German-English Academy Building

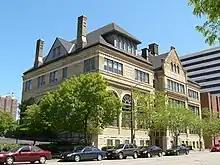
German-English Academy in 2006

In 1851, some of Milwaukee's wealthy German immigrants formed the Milwaukee (School Association). Many of the founders were Forty-Eighters, progressives who had left Germany after the German revolutions of 1848–49 failed. Unhappy with Milwaukee's public schools, and wanting instruction in German as well as English, they started a private school called the German-English Academy. Aside from teaching German, the Academy brought in other ideas from German education at the time: singing, drawing and domestic science classes; physical education based on the German Turner movement. In 1873, the Academy offered the first kindergarten in Milwaukee. Classes initially met in the home of Peter Engelmann, the first teacher, but soon outgrew that.